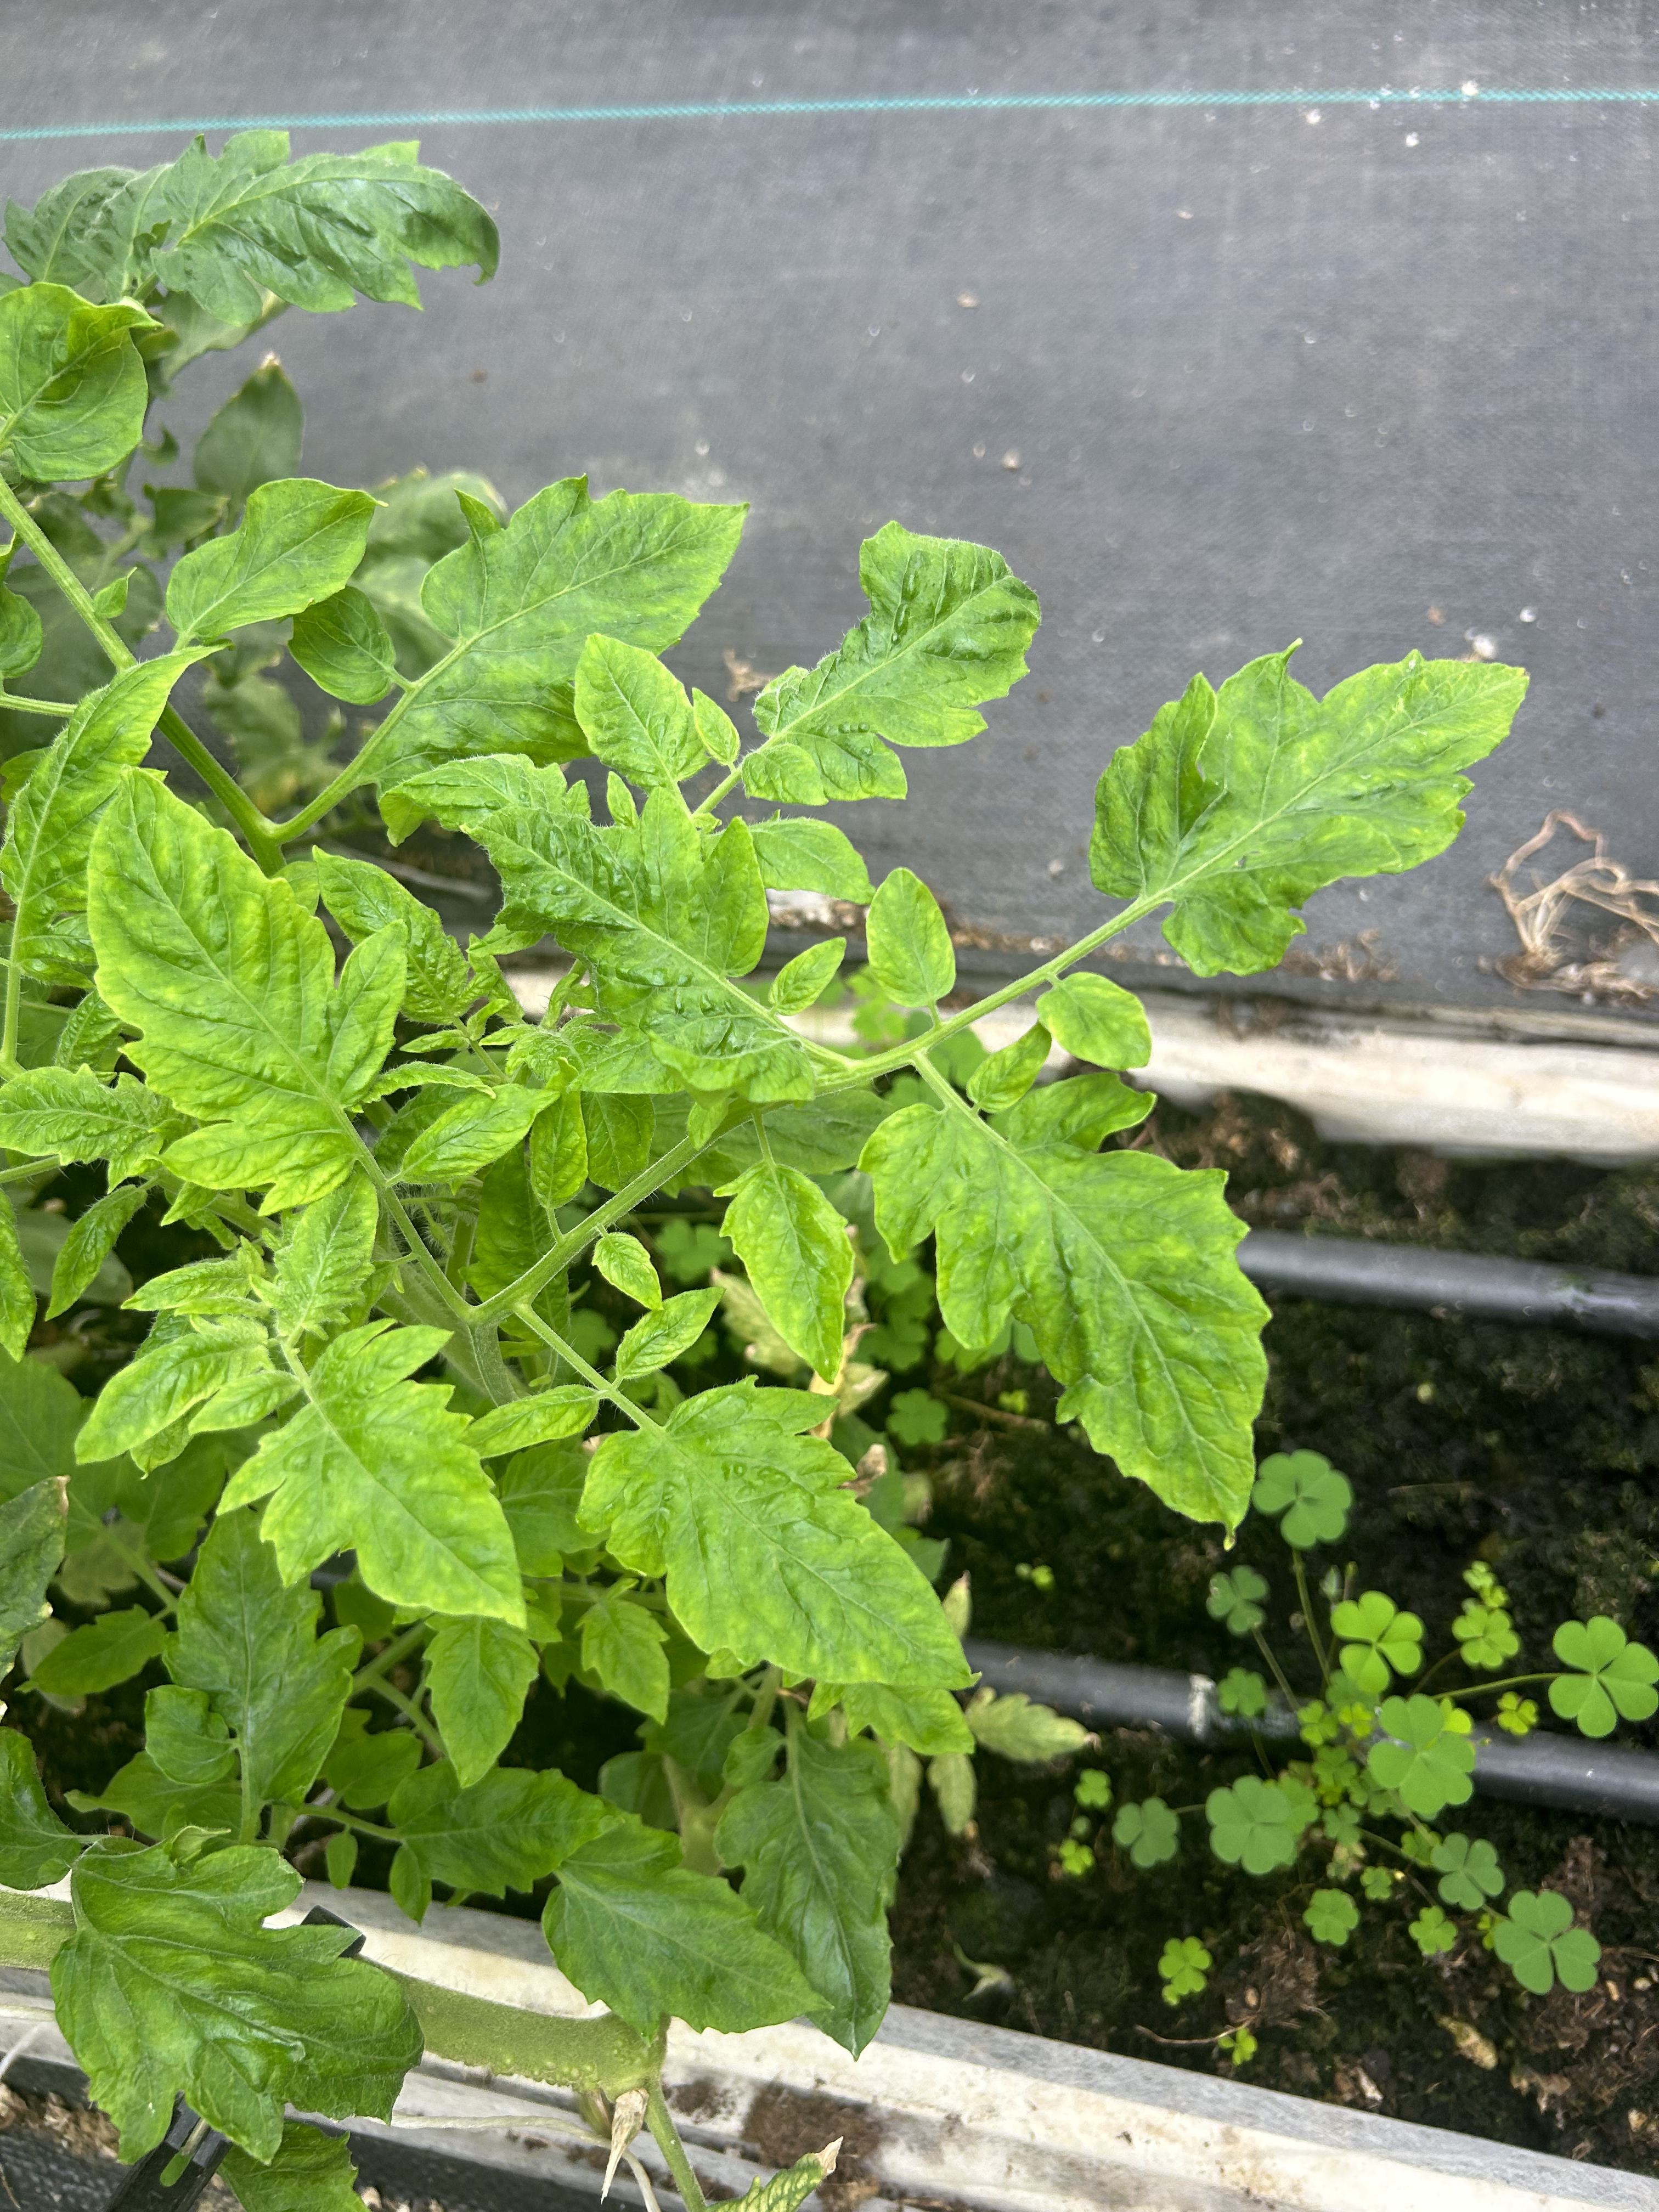
Disease: Viral